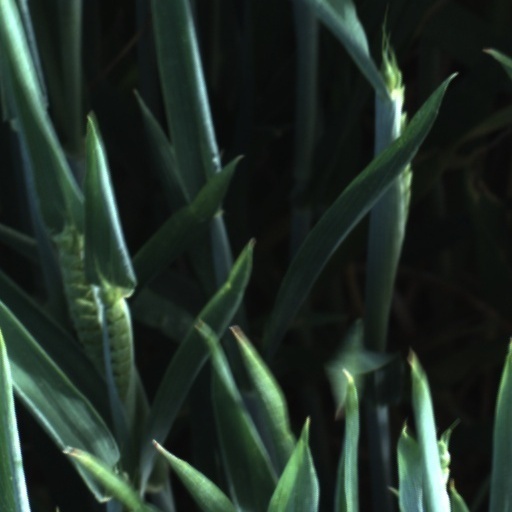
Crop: wheat